Art in bronze and brass

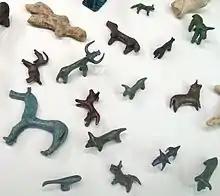
Bronze animal statuettes from Olympia. Votive gifts, 8th–7th century BC

During the Dark Ages of the transition from bronze to iron, the decorative arts stood almost still but industrial metalwork was freely produced. There are a few remains of Geometric bronze vessels, but as in the case of the Early Minoan material, metal forms are recorded in their pottery derivatives. Some vase-shapes are clearly survivals from the Mycenaean repertory, but a greater number are new, and these are elementary and somewhat clumsy, spherical or biconical bodies, huge cylindrical necks with long band-handles and no spouts. Ceramic painted ornament also reflects originals of metal, and some scraps of thin bronze plate embossed with rows of knobs and lightly engraved in hatched or zig-zag outline doubtless represent the art which the newcomers brought with them to Greek lands. This kind of decorative work is better seen in bronzes of the closely related Villanova culture of north and central Italy. A novel feature is the application of small figures in the round, particularly birds and heads of oxen, as ornaments of handles, lids and rims. The Italian Geometric style developed towards complication, in crowded narrow bands of conventional patterns and serried rows of ducks; but contemporary Greek work was a refinement of the same crude elements.